Àlex Crivillé

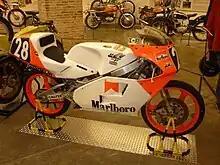
The JJ Cobas bike in which Crivillé won his first ever world championship in the 125cc class in 1989.

In 1990, he stepped up to the 250 cc class to race for Giacomo Agostini's team.